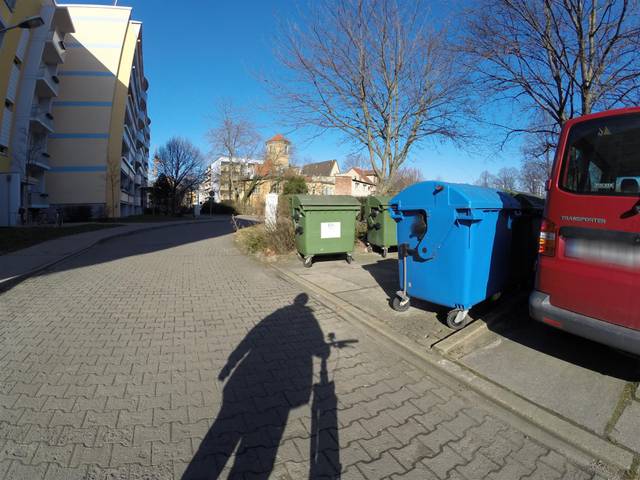
Region: Germany
Coordinates: 50.927, 11.592